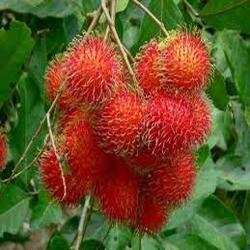
Label: Rambutan